Sandro Botticelli

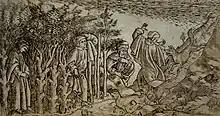
Engraving by Baccio Baldini after Botticelli

Of the two "Lamentations", one is in an unusual vertical format, because, like his 1474 "Saint Sebastian", it was painted for the side of a pillar in the Church of Santa Maria Maggiore, Florence; it is now in Milan. The other, horizontal, one was painted for a chapel on the corner of Botticelli's street; it is now in Munich. In both the crowded, intertwined figures around the dead Christ take up nearly all the picture space, with only bare rock behind. The Virgin has swooned, and the other figures form a scrum to support her and Christ. The Munich painting has three less involved saints with attributes (somewhat oddly including Saint Peter, usually regarded as in Jerusalem on the day, but not present at this scene), and gives the figures (except Christ) flat halos shown in perspective, which from now on Botticelli often uses. Both probably date from 1490 to 1495.